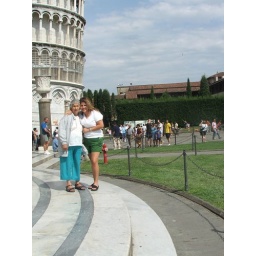
standing by the leaning tower